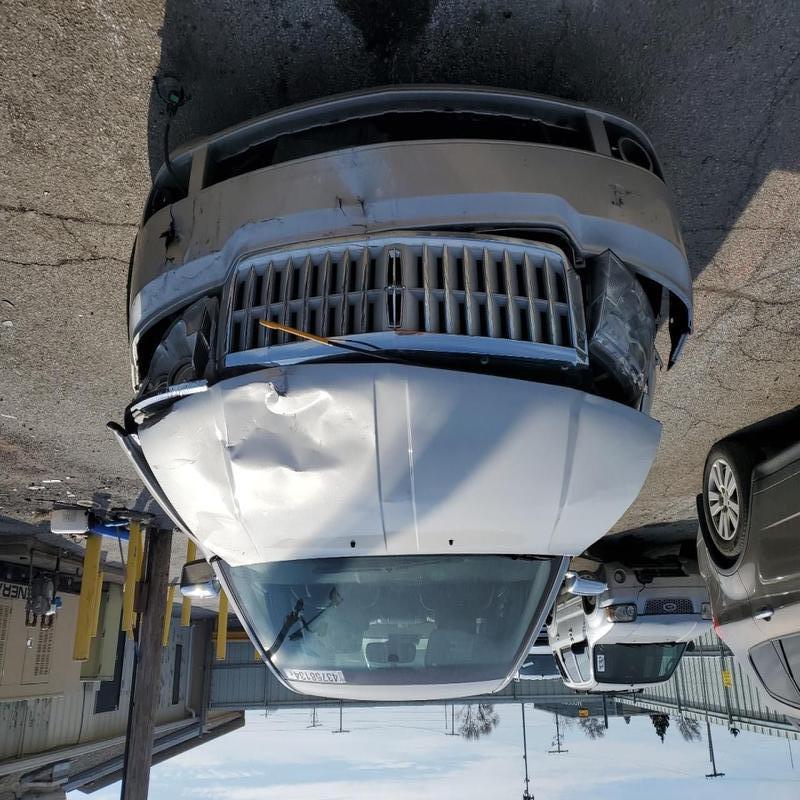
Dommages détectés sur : pare-choc avant, feu avant droit, feu avant gauche, capot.
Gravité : majeur